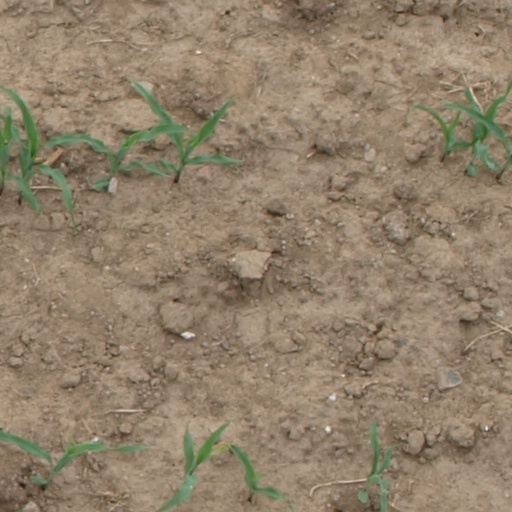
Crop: maize; corn